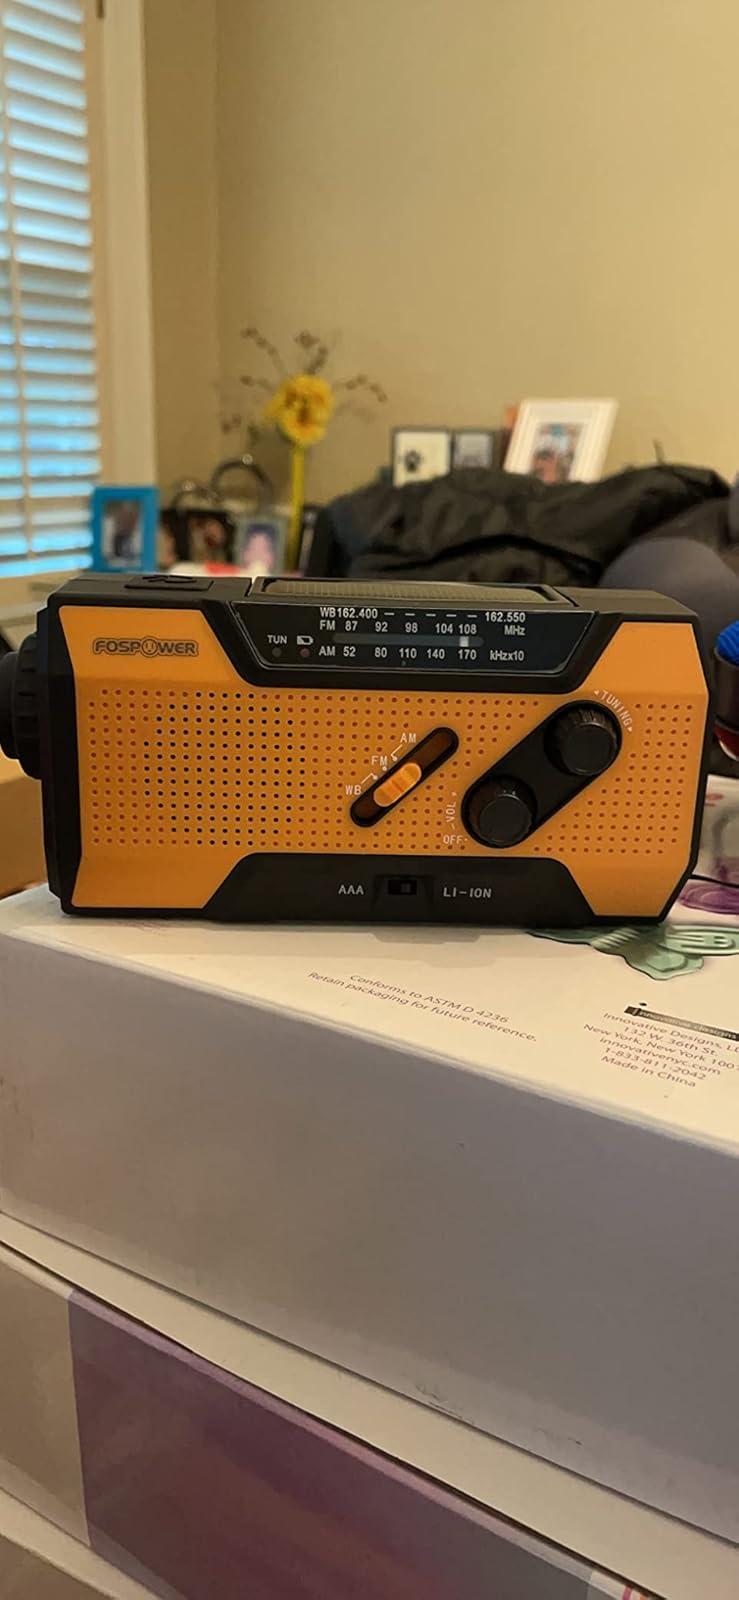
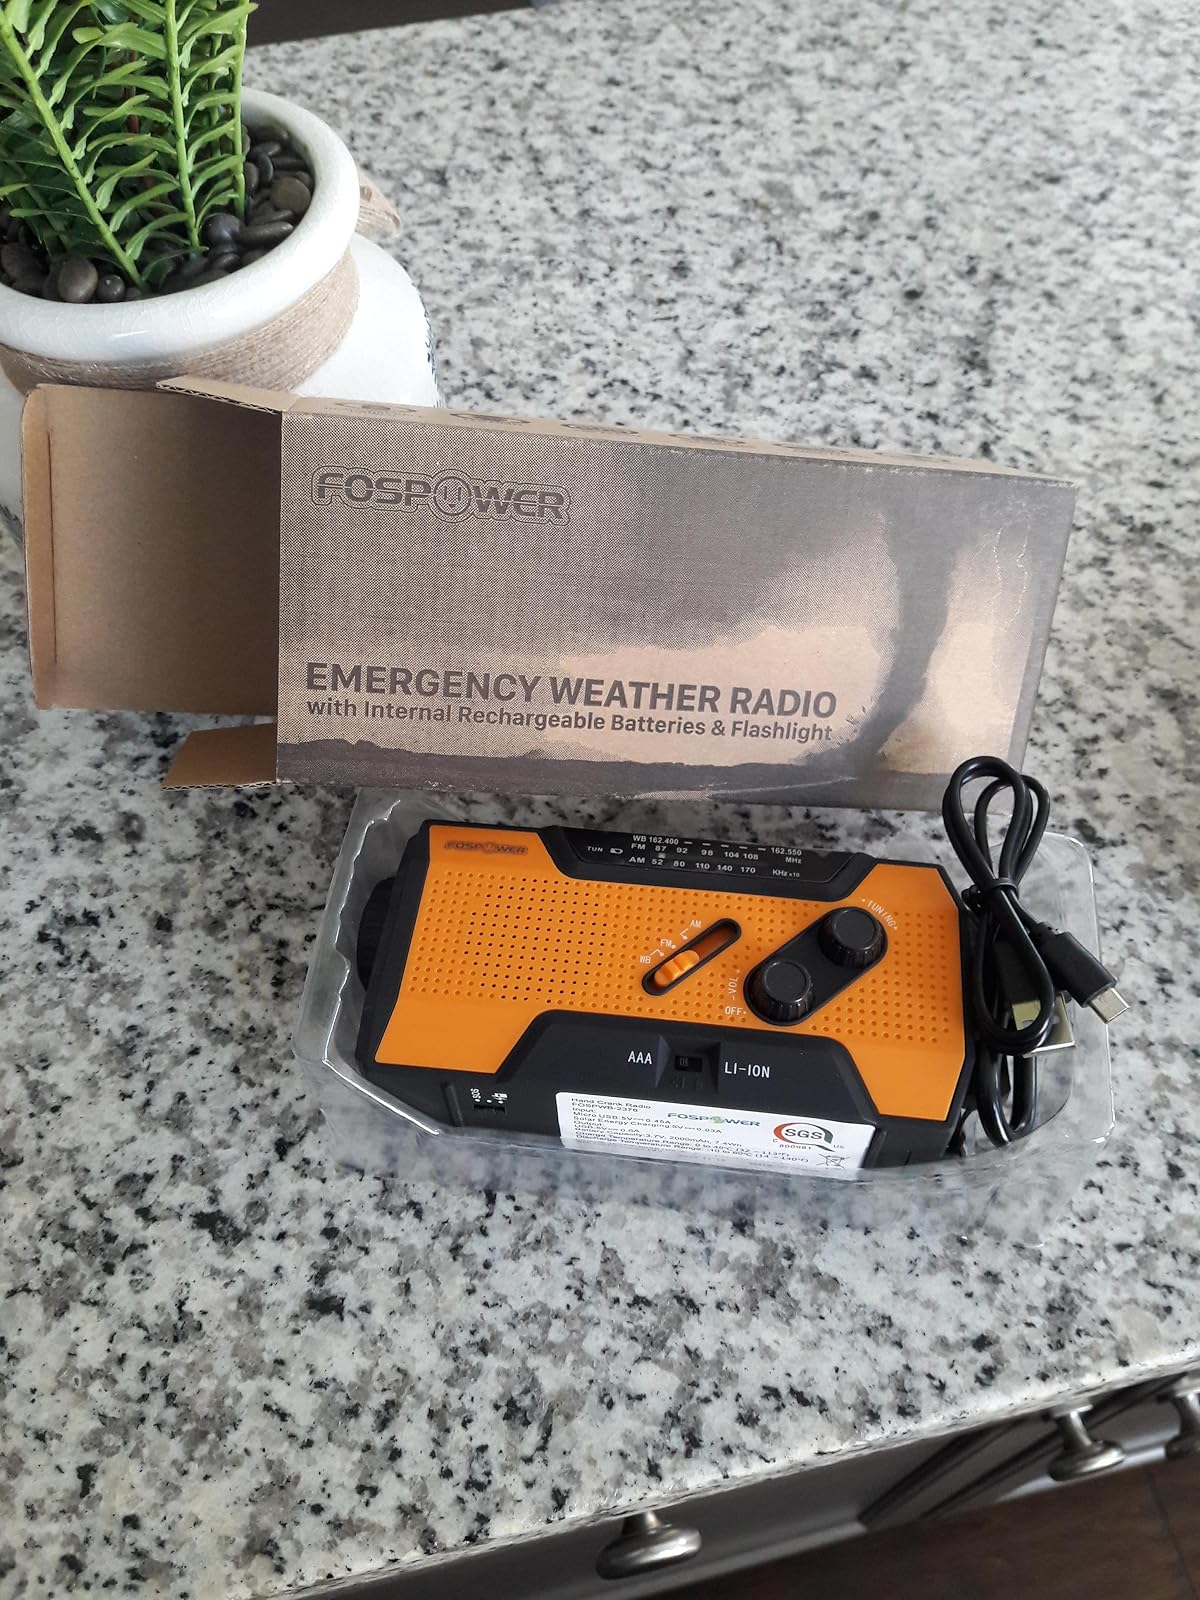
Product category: radio
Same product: yes